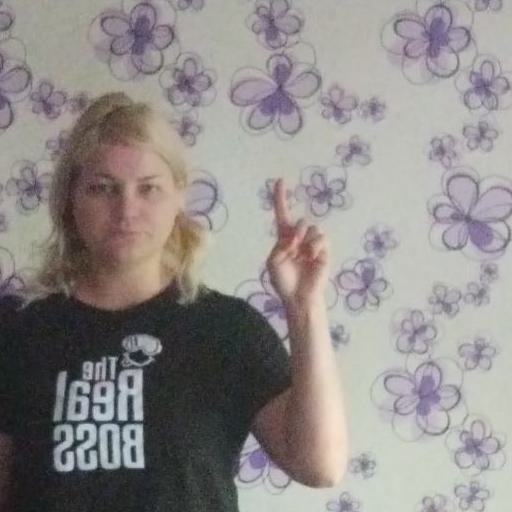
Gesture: one